Bicycle Casino (video game)

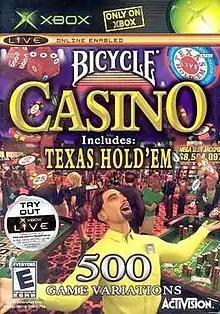
North American box art

Bicycle Casino is a gambling game for the Xbox created by American developer Leaping Lizard Software and published by Activision Value on October 26, 2004. Described by the developer as a simulation of an "authentic casino environment", the game is a compilation of casino games licensed by Bicycle Playing Cards, with an advertised 500 variations on games including texas hold'em and blackjack. The game was marketed as the first casino title released for the Xbox to have featured multiplayer capabilities using Xbox Live. The game was released to generally mixed reviews, with publications praising the inclusion of online play, but critiquing the game's presentation and performance of AI players.